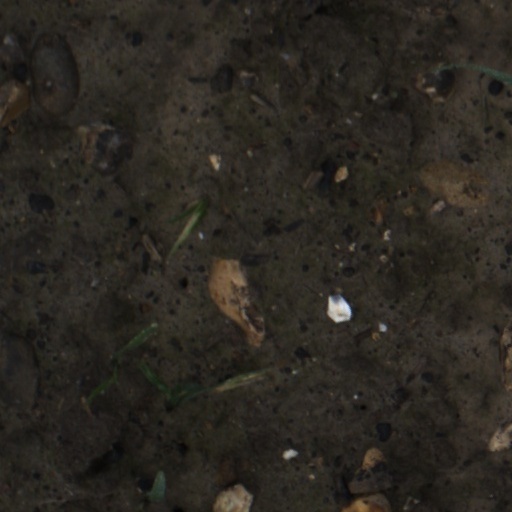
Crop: wheat